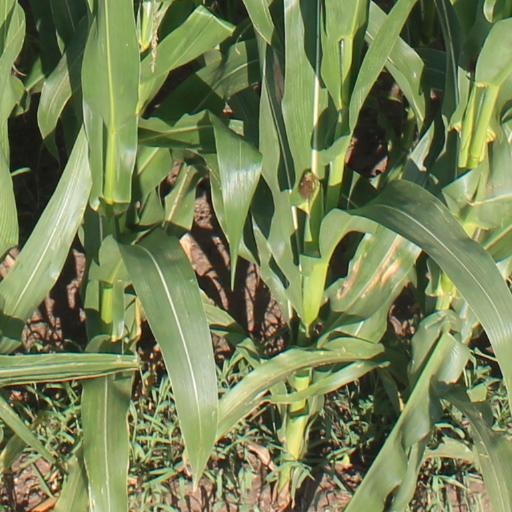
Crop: maize; corn